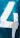
Number: 4